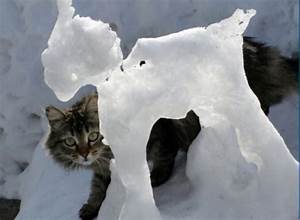
Label: cat